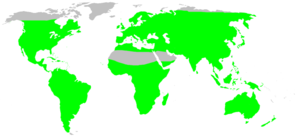
Les Oxyopidae sont une famille d'araignées aranéomorphes. Elles sont appelée araignées-lynx.